Battle of Wood Lake

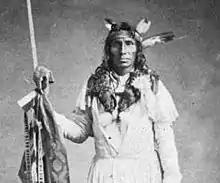
Taoyateduta Little Crow

Little Crow (Taoyateduta) received word that Sibley's troops had reached the Lower Sioux Agency and would reach the area below Yellow Medicine around September 21. Runners were reporting Sibley's movements every few hours.